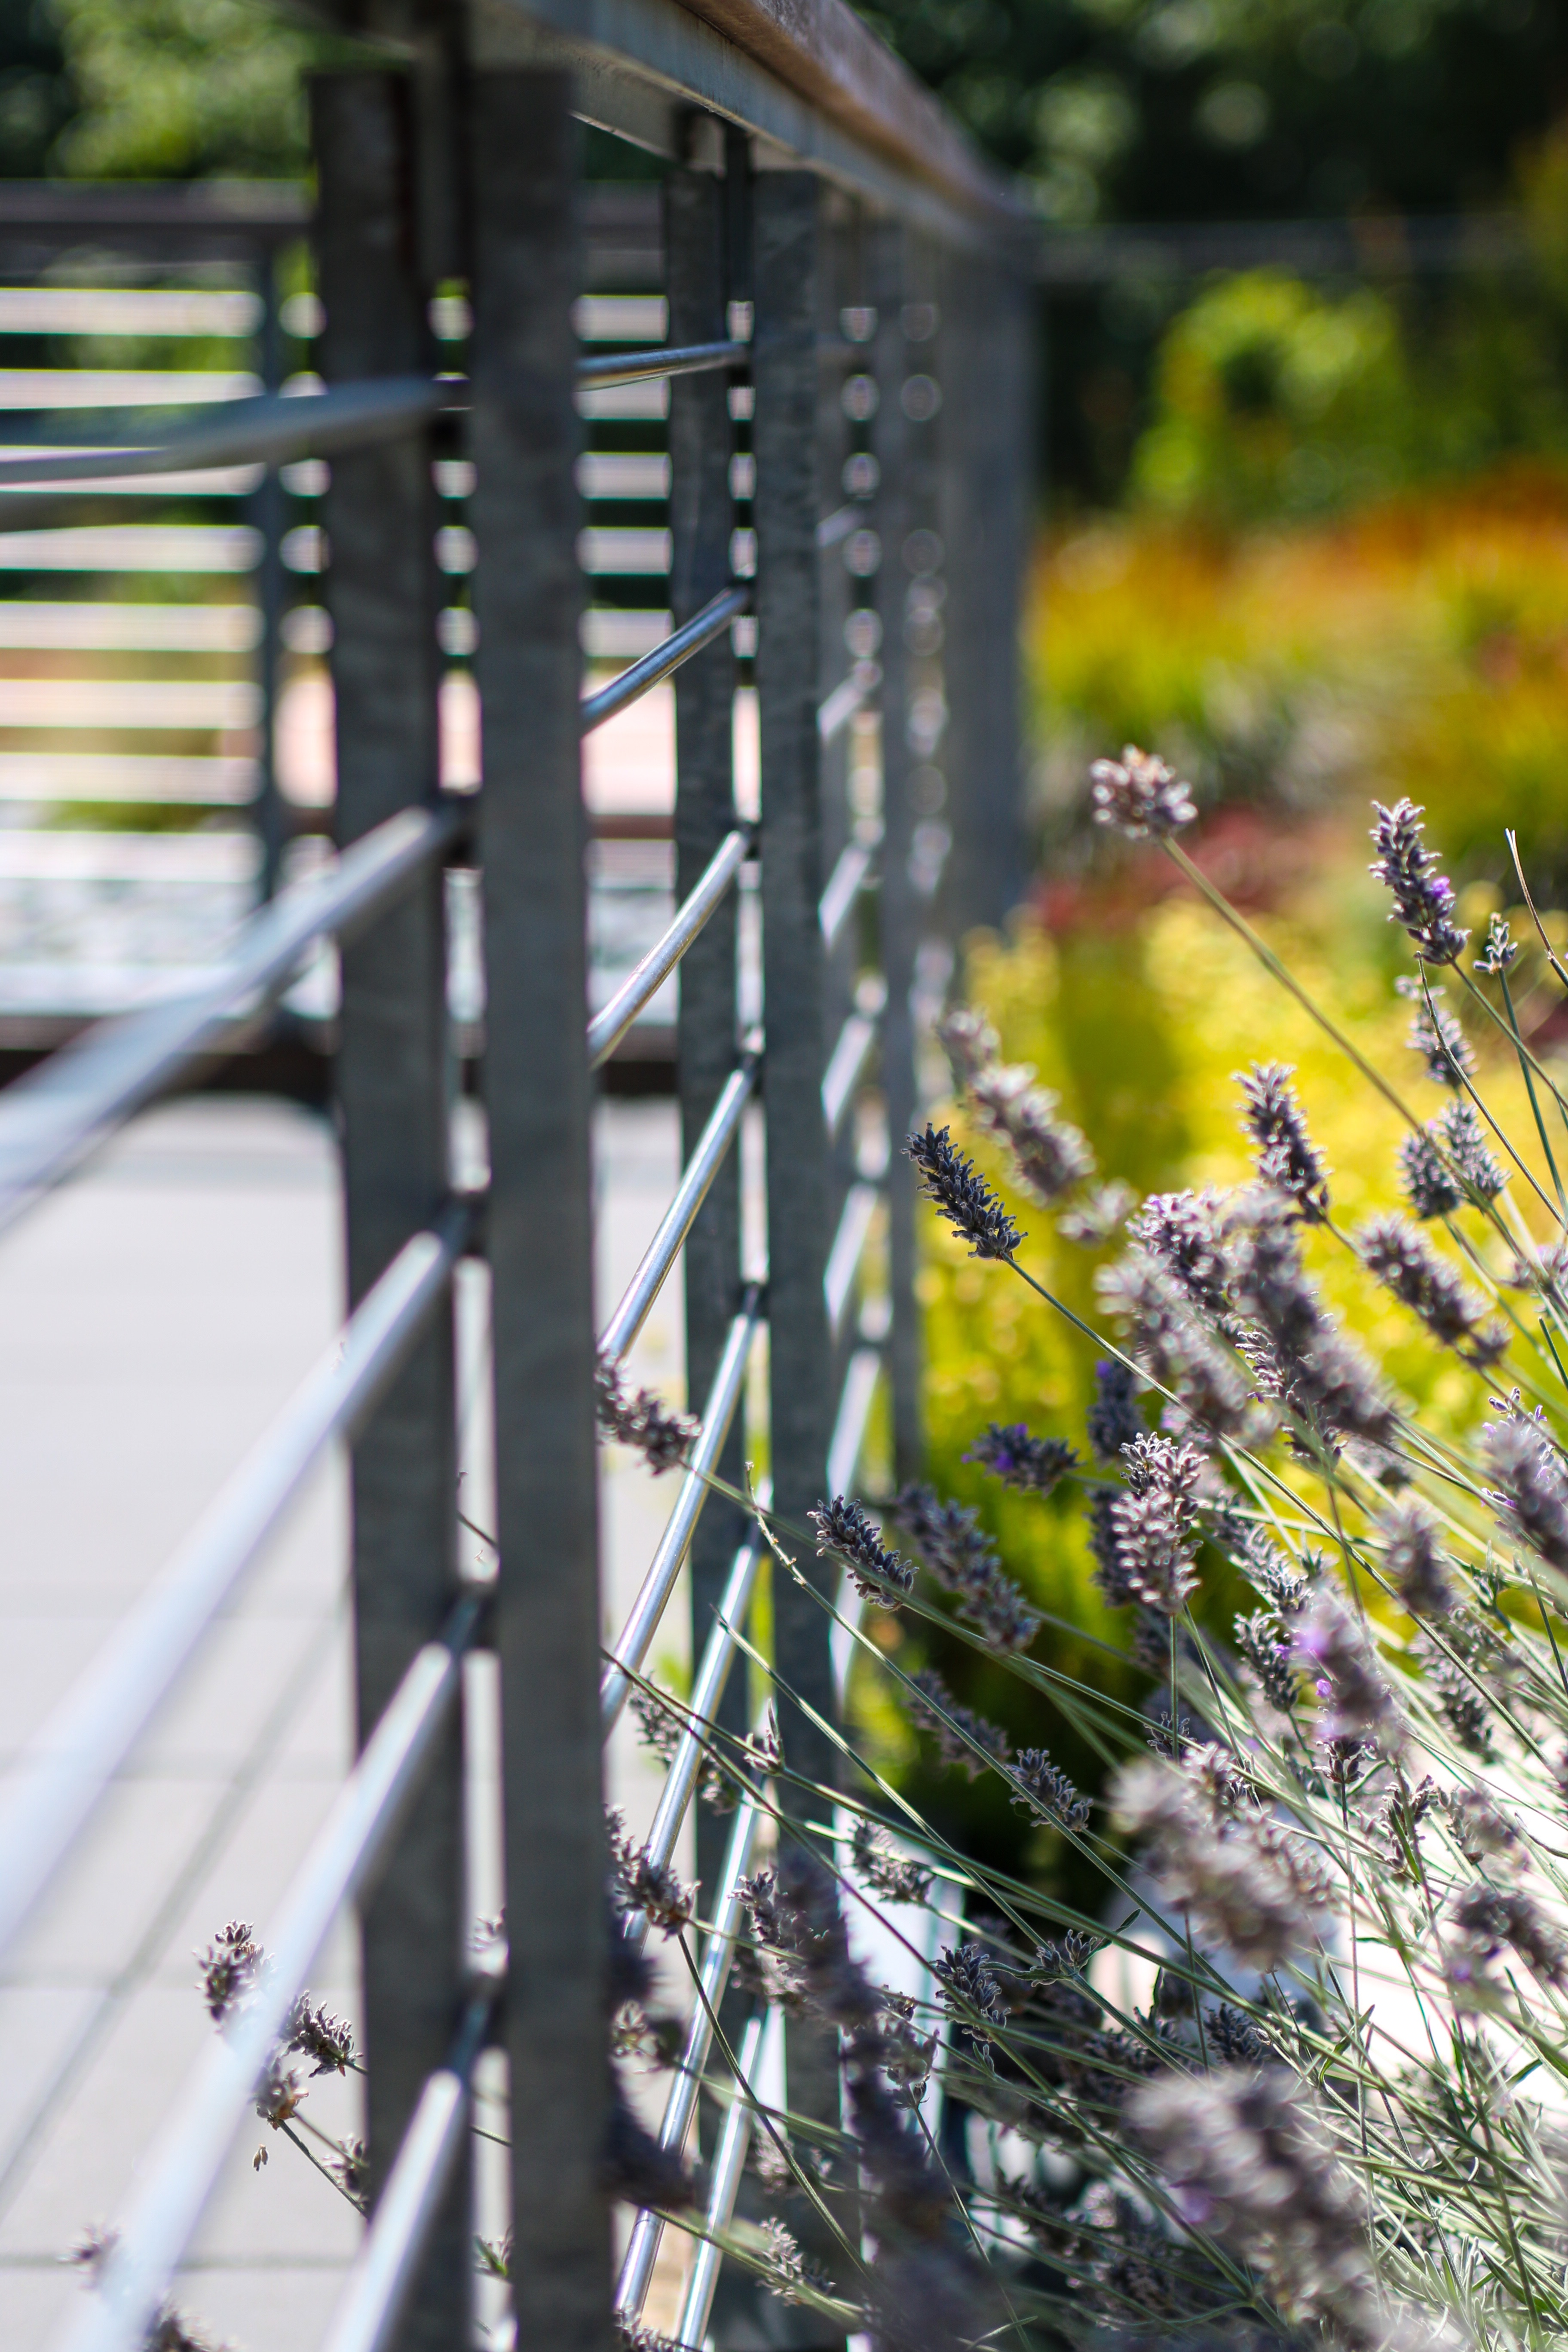
tree, fence, sunlight, leaf, flower, spring, green, autumn, garden, season, urban area